Neurexin

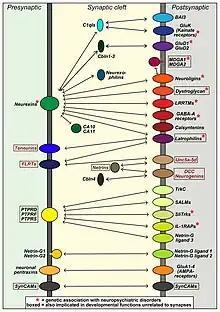
Representation of Neurexin and binding partners in the synaptic cleft

Neuroexophilins are also known to bind to neurexins and are present at the synaptic cleft but are not membrane bound. Neuroexophilins are Ca-independent and bind exclusively to α-neurexins on the second LNS domain. The increased startle responses and impaired motor coordination of neuroexophilin knockout mice indicates that neuroexophilins have a functional role in certain circuits.